History of the Miami Heat

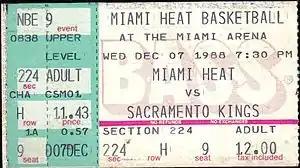
A ticket for a Dec. 1988 game between the Heat and the Sacramento Kings, the first time either team had ever faced each other in a regular season game.

In 1987, the NBA announced plans to add three teams to the league. In Florida, a state at the time without an NBA franchise, groups from Orlando, St. Petersburg and Miami applied for franchises. The Miami group was led by NBA Hall of Famer Billy Cunningham and former sports agent Lewis Schaffel, who received their financial backing from Carnival Cruise Lines founder Ted Arison, who became majority owner. Day-to-day operations would be handled by minority shareholders Cunningham and Schaffel. Julio Iglesias, Robert Sturges, Amancio Suarez and Raanan Katz were also minority shareholders. Sturges who was instrumental in bringing the NBA to Miami, represented the team on the NBA Board of Governors until 1995.